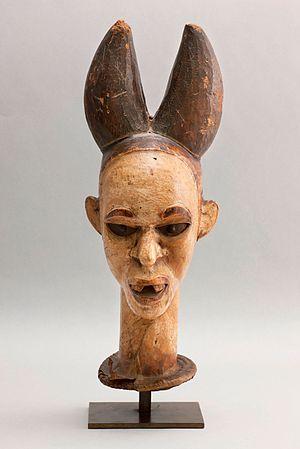
Les Ekoï sont une population d'Afrique de l'Ouest et centrale, vivant au sud du Nigeria, dans l'État de Cross River, également de l'autre côté de la frontière dans l'ouest du Cameroun. Ils sont étroitement liés aux Efik et aux Ibibio.